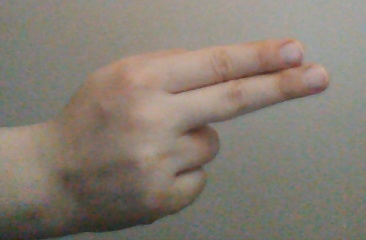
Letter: ain